Peeter One

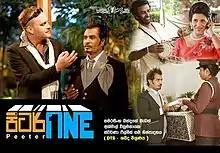

Peeter One is a 2013 Sri Lankan Sinhala comedy, family film directed by Bandu Samarasinghe and produced by Akmal Wikramanayaka and Excecutive Producer Sisira S Senarathne for Swarna Films. It stars Bandu Samarasinghe in lead role along with Veena Jayakody, Rodney Warnakula and Nilanthi Dias. Music for the film is done by Jayantha Rathnayake. The film became one of Sri Lanka's blockbuster movies with reaching more than 150 days in cinema theatres. It is the 1188th Sri Lankan film in the Sinhala cinema. This is the fourth film direction by Bandu Samarasinghe. His son Kanchana Samarasinghe and second daughter Rasoga Samarasinghe also introduced to the first time in cinema.